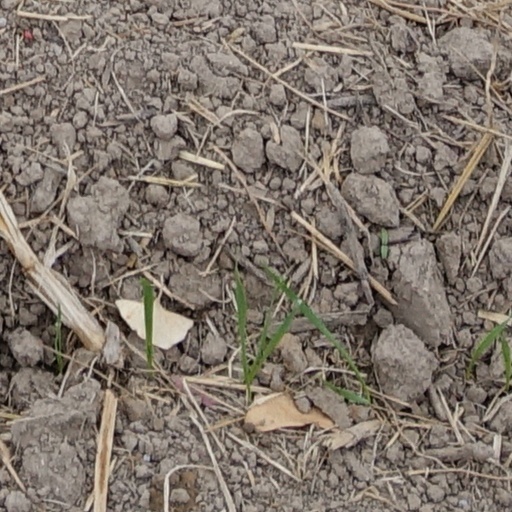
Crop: wheat